Frances Alda

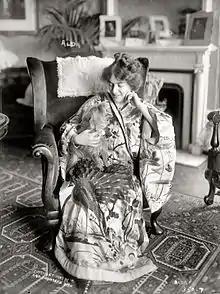
Frances Alda relaxing away from the stage, 1909

Frances Davis Alda (born Fanny Jane Davis; 31 May 1879 – 18 September 1952) was a New Zealand-born, Australian-raised operatic lyric soprano. She achieved fame during the first three decades of the 20th century due to her outstanding singing voice, fine technique and colourful personality, as well as her frequent onstage partnerships at the Metropolitan Opera, New York, with Enrico Caruso.